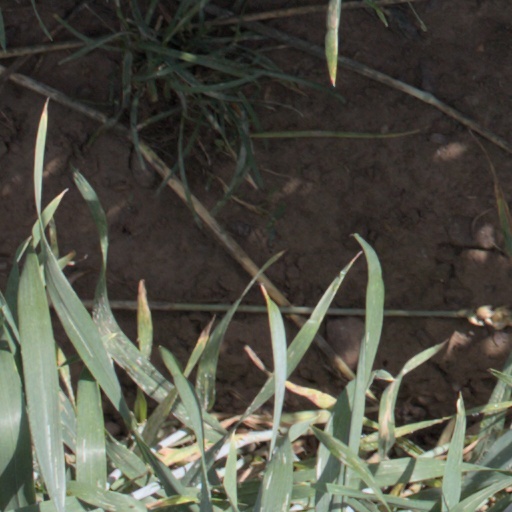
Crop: wheat